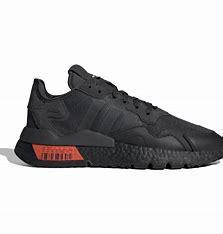
Brand: adidas
Model: originals Adidas Originals Nite Jogger